Agnes Franz

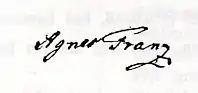

Agnes Franz, real name Louise Antoinette Eleonore Konstanze Agnes Franzky, (8 February 1794 – 13 May 1843) was a German writer.